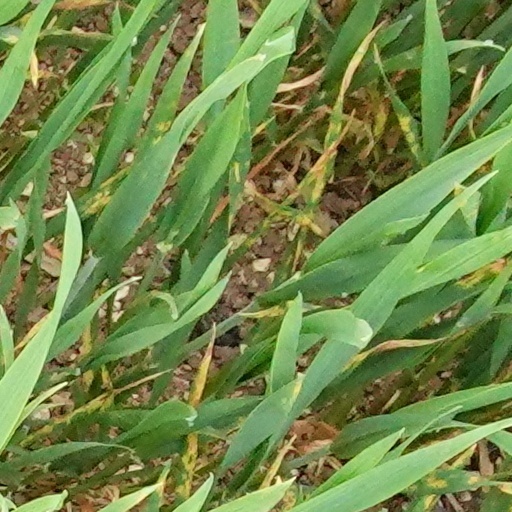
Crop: wheat